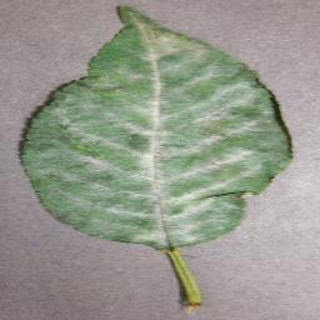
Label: cherry_powdery_mildew